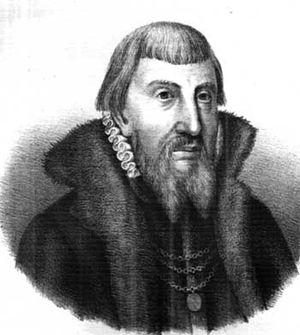
Peder Skram
Peder Skram, formentlig malet af Jacob Kornerup
Peder Skram, også kendt som Danmarks vovehals, var en dansk rigsråd og admiral. Han deltog i Grevens Fejde på Christian 3.s side.